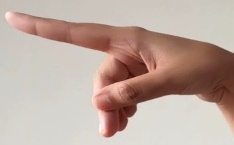
ASL sign: P